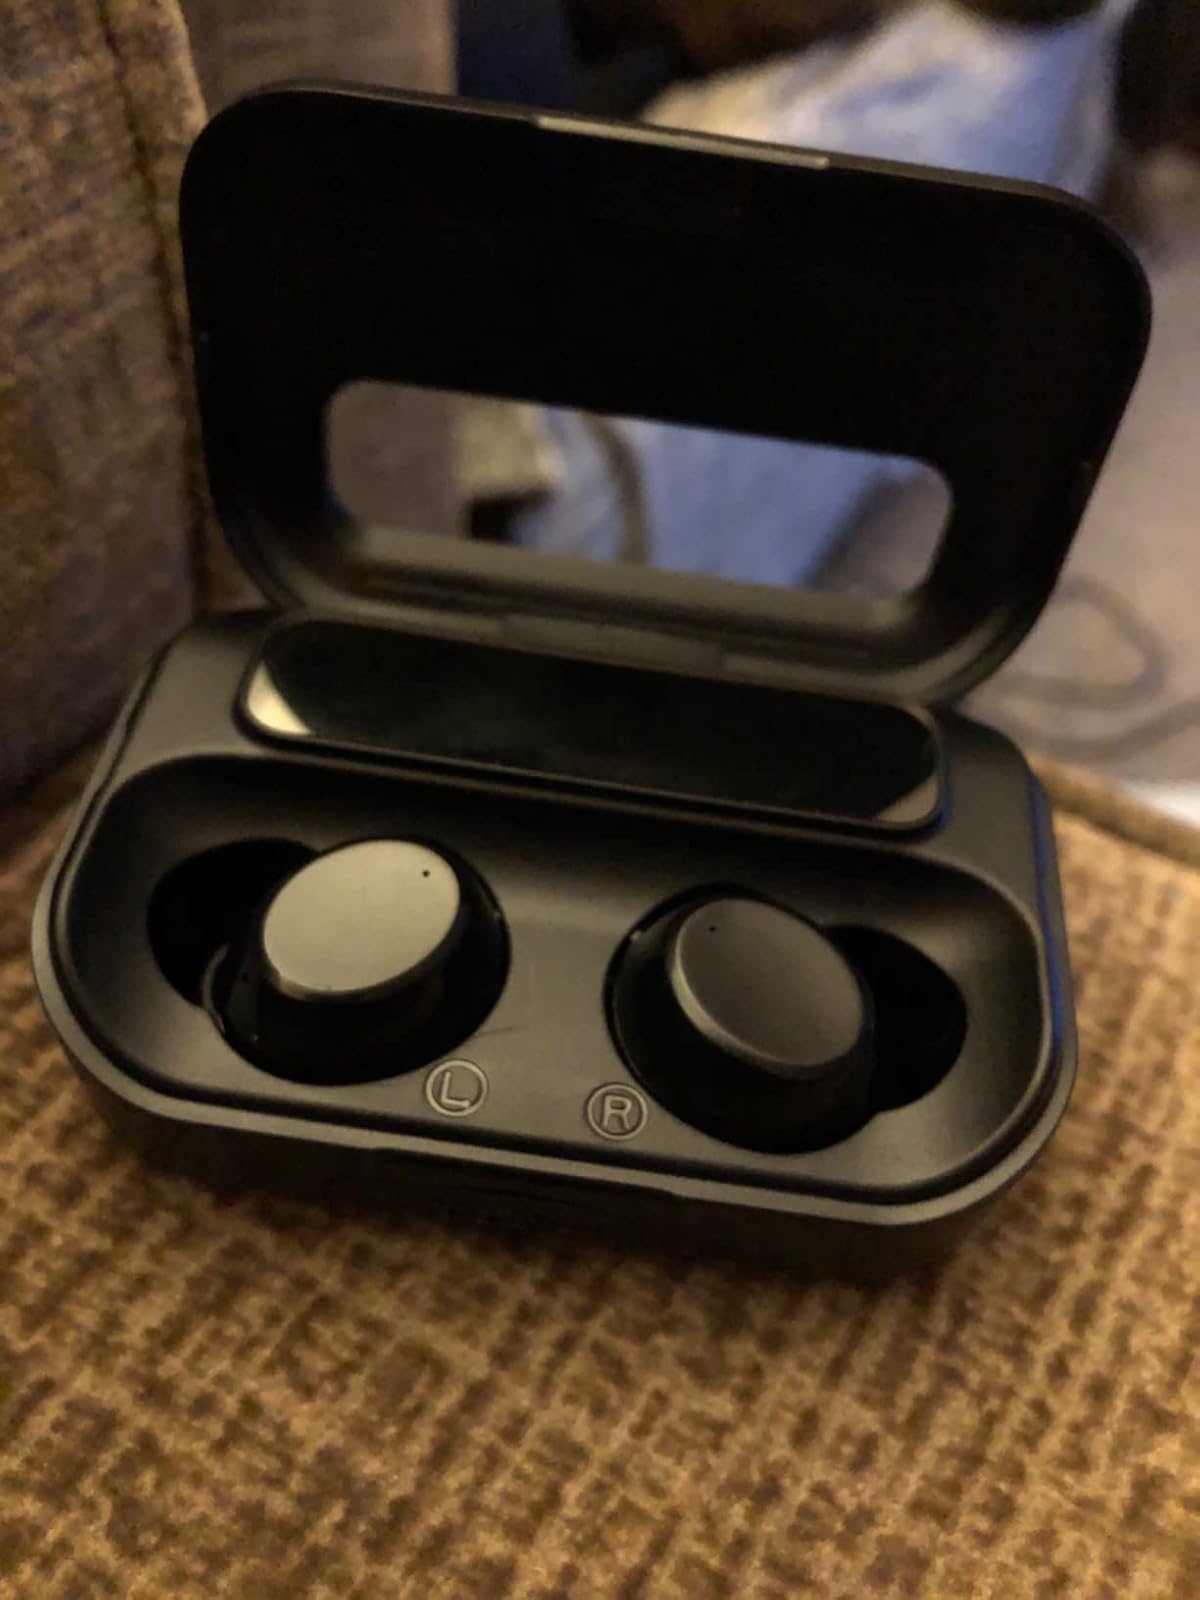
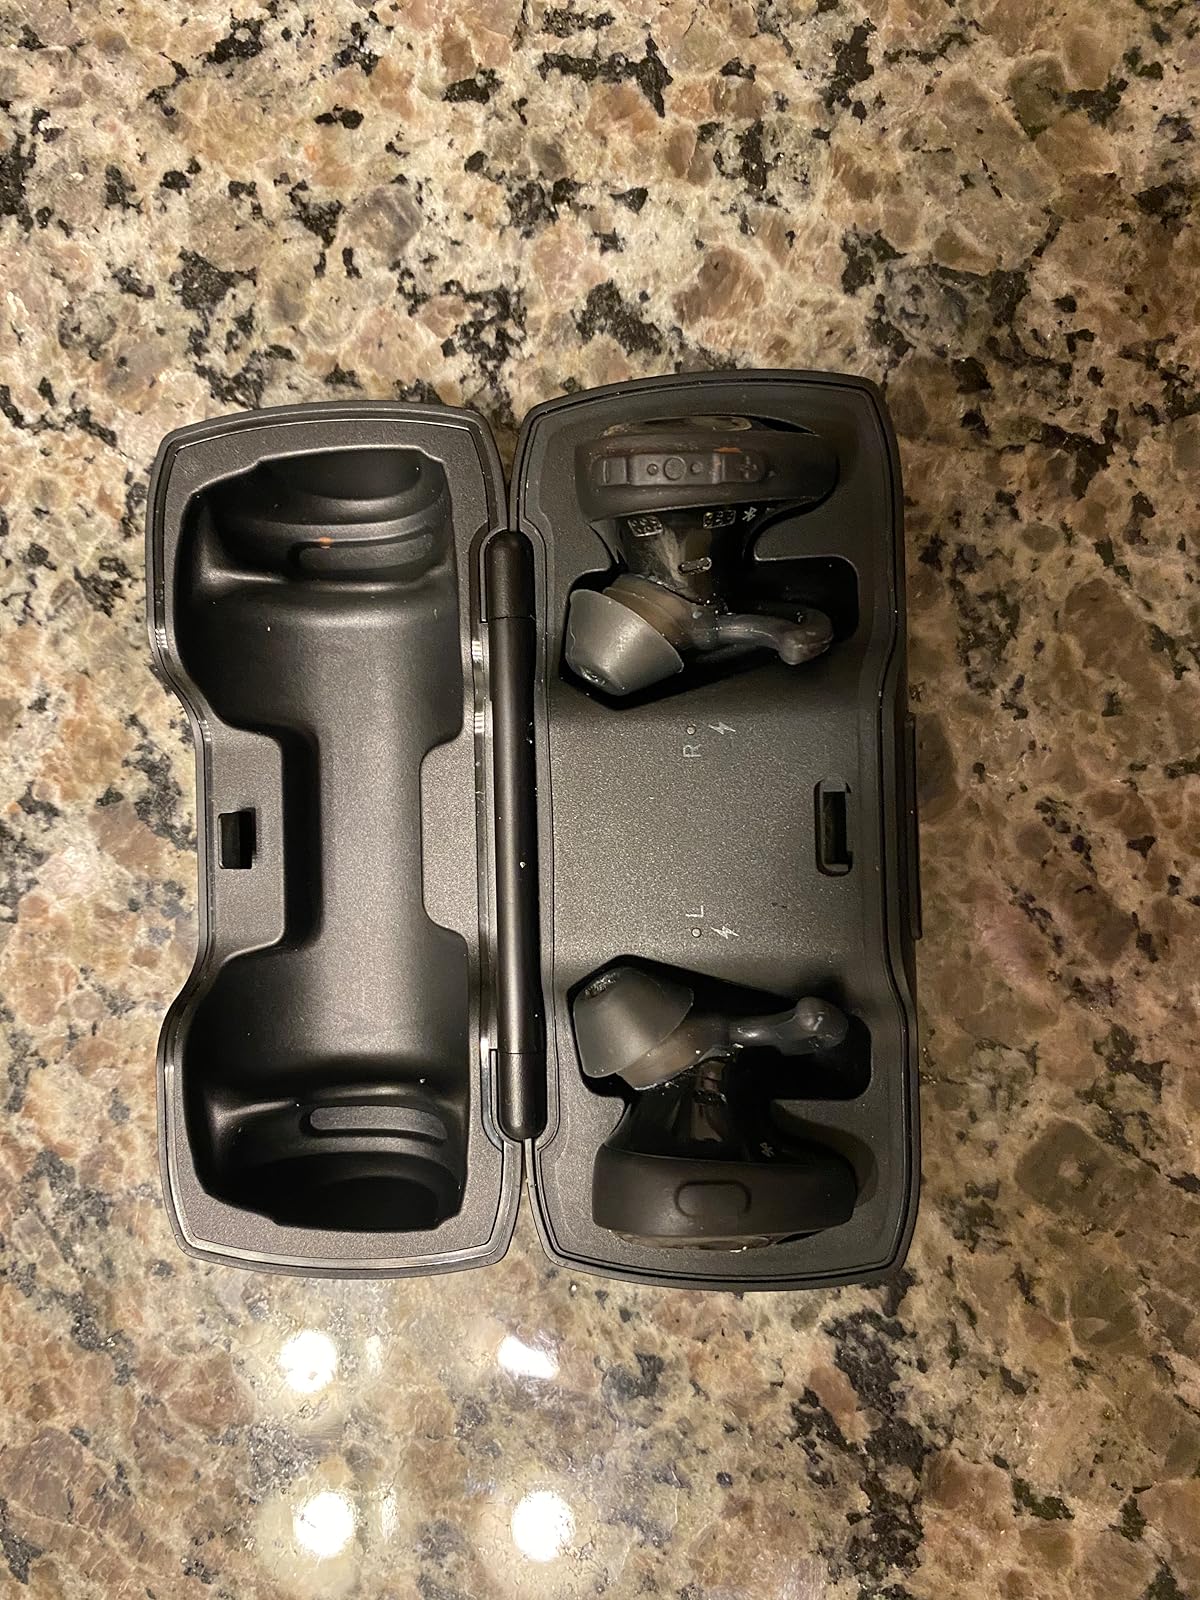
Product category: earbuds
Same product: no